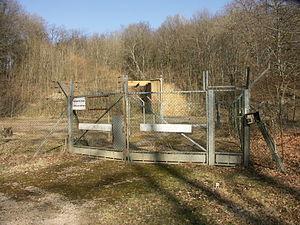
L'entrée des munitions de l'ouvrage de Rochonvillers
L'ouvrage de Rochonvillers est un ouvrage fortifié de la ligne Maginot, situé sur les communes de Rochonvillers et d'Angevillers, dans le département de la Moselle.